Triple Crown (professional wrestling)

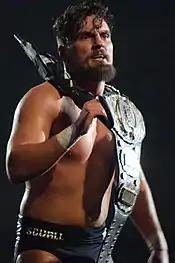
Marty Scurll is the first RevPro Triple Crown Champion

WWE's NXT Triple Crown consists of the NXT Championship, NXT North American Championship, and NXT Tag Team Championship. The NXT brand was originally established as a developmental territory for WWE's main roster in 2012, was elevated to the third global brand in 2019, but after being rebooted as NXT 2.0 in 2021, was returned to its original status as a developmental brand.